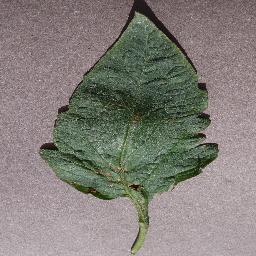
Label: Tomato___Target_Spot